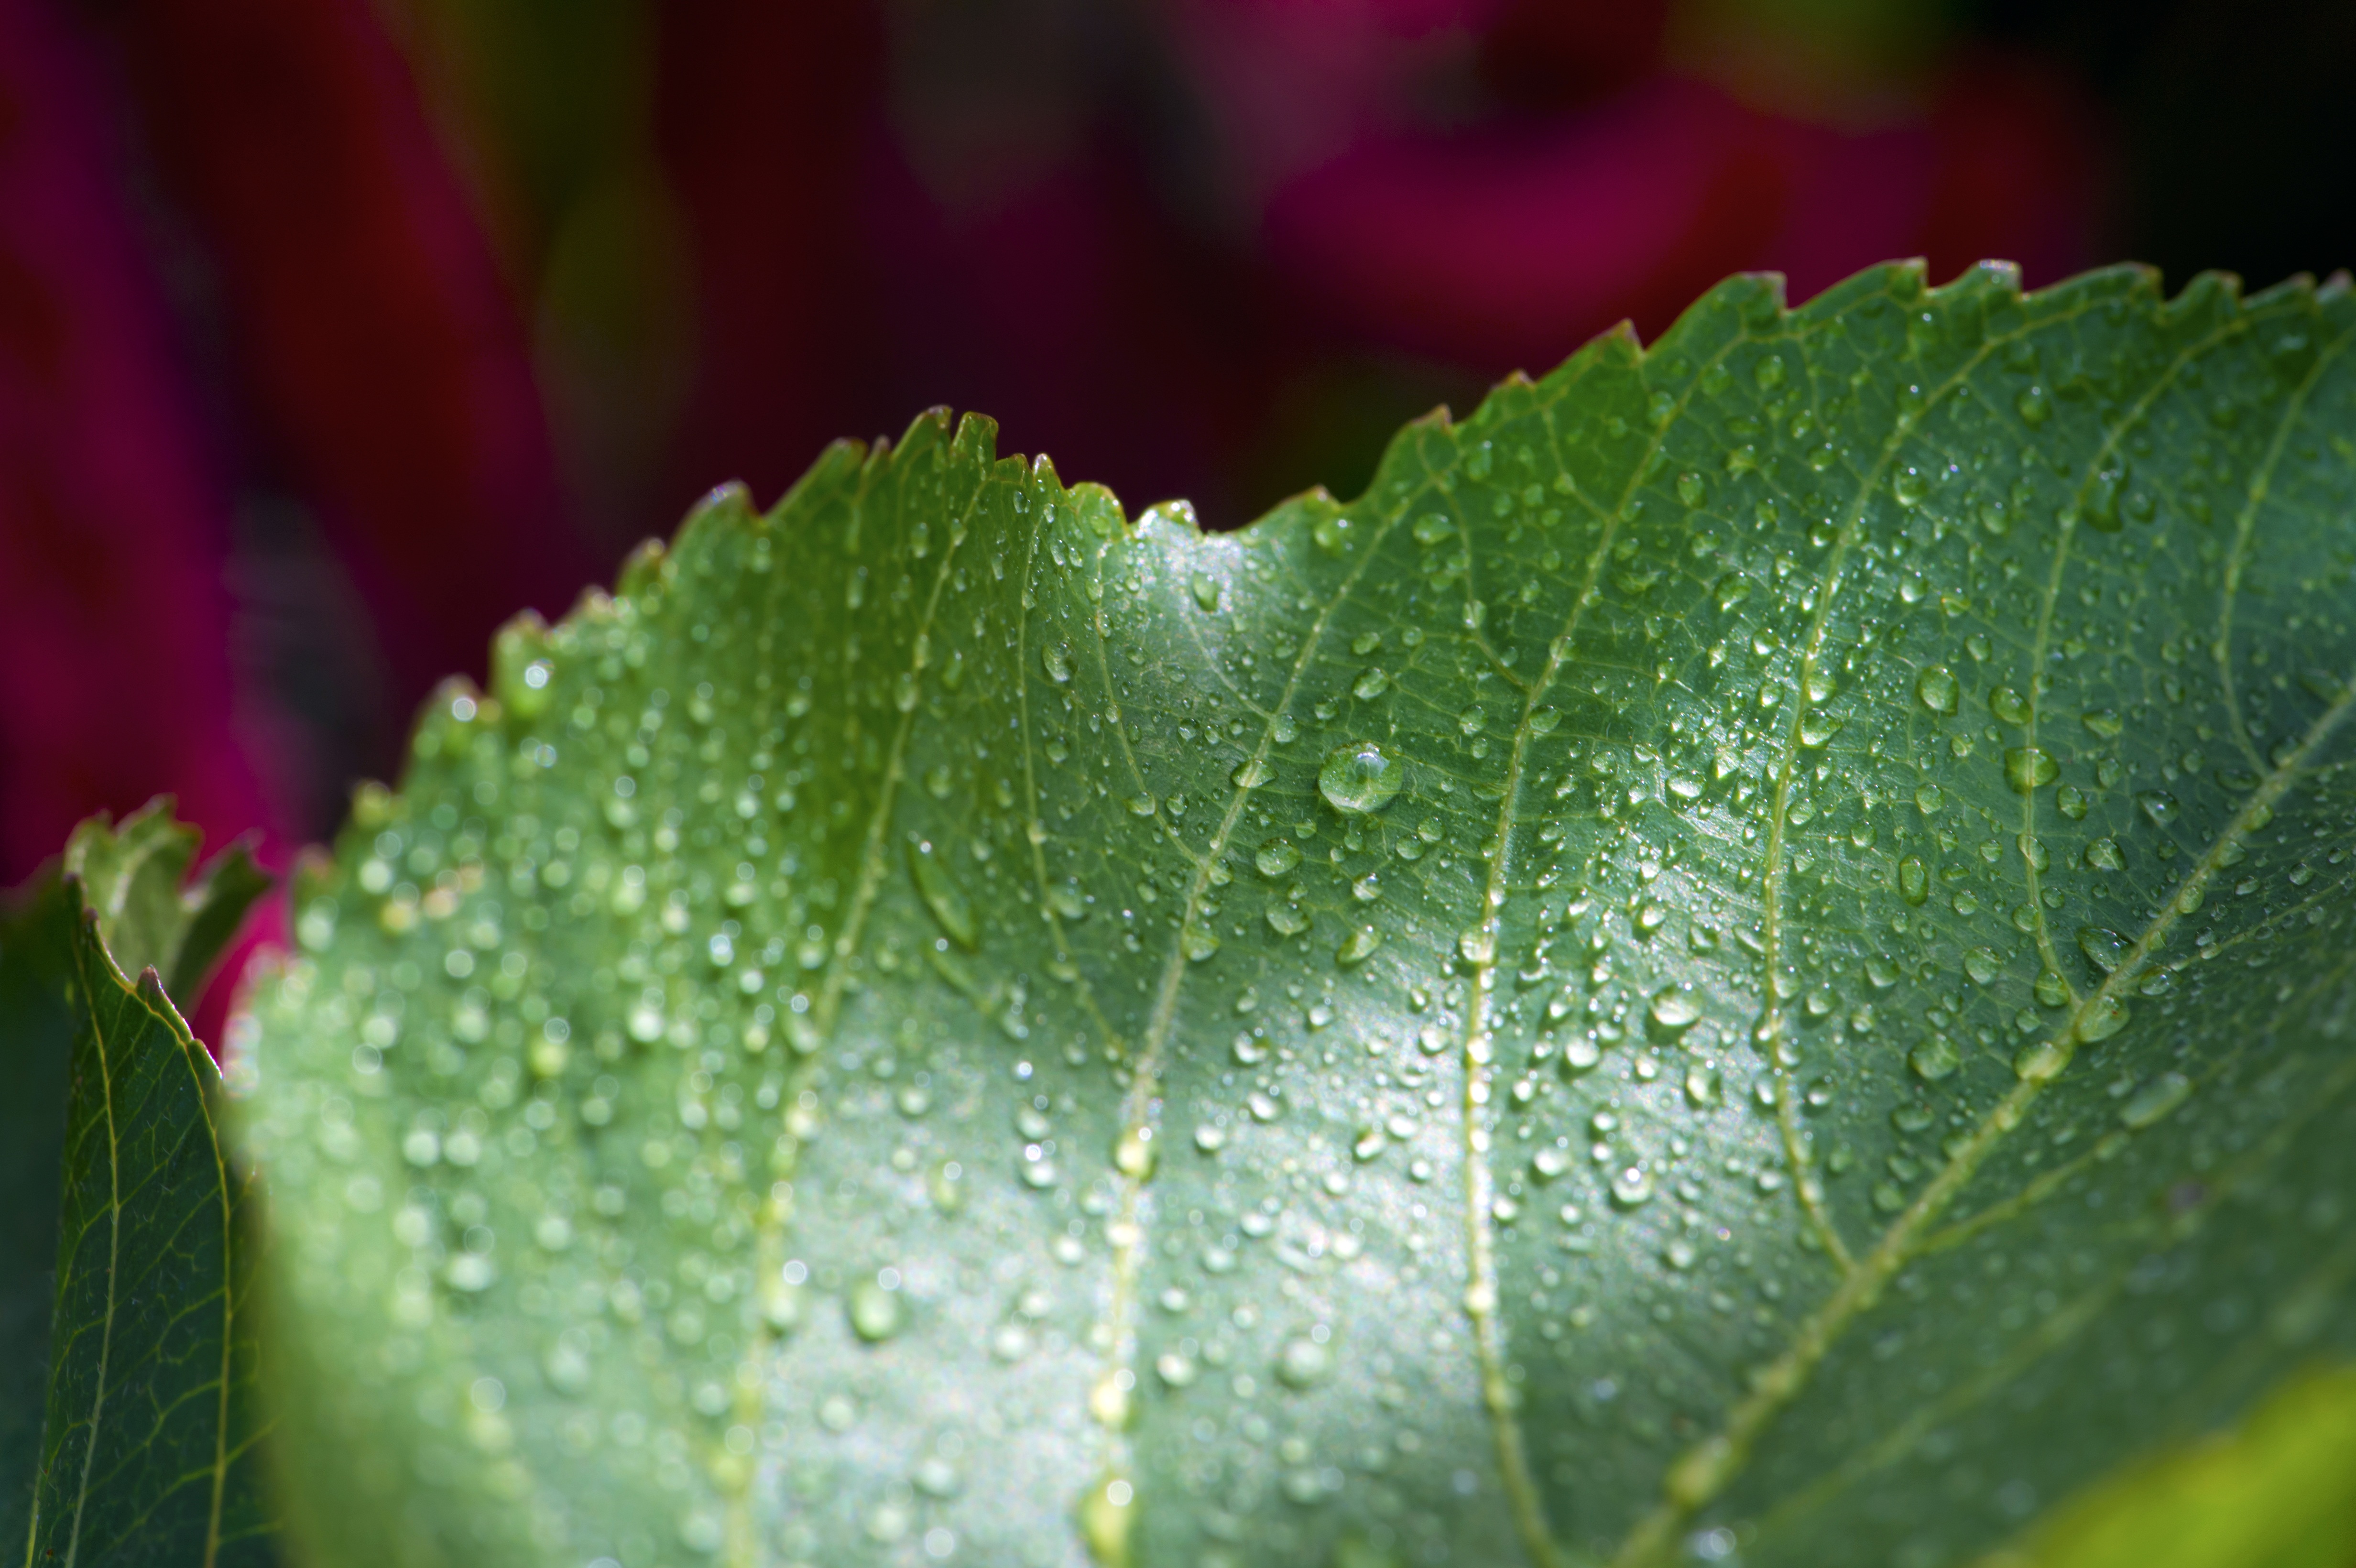
nature, drop, dew, plant, photography, leaf, flower, wet, green, produce, tropical, botany, flora, close up, shrub, moisture, macro photography, flowering plant, annual plant, plant stem, land plant